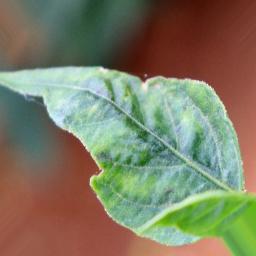
Label: healthy